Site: brandenburg
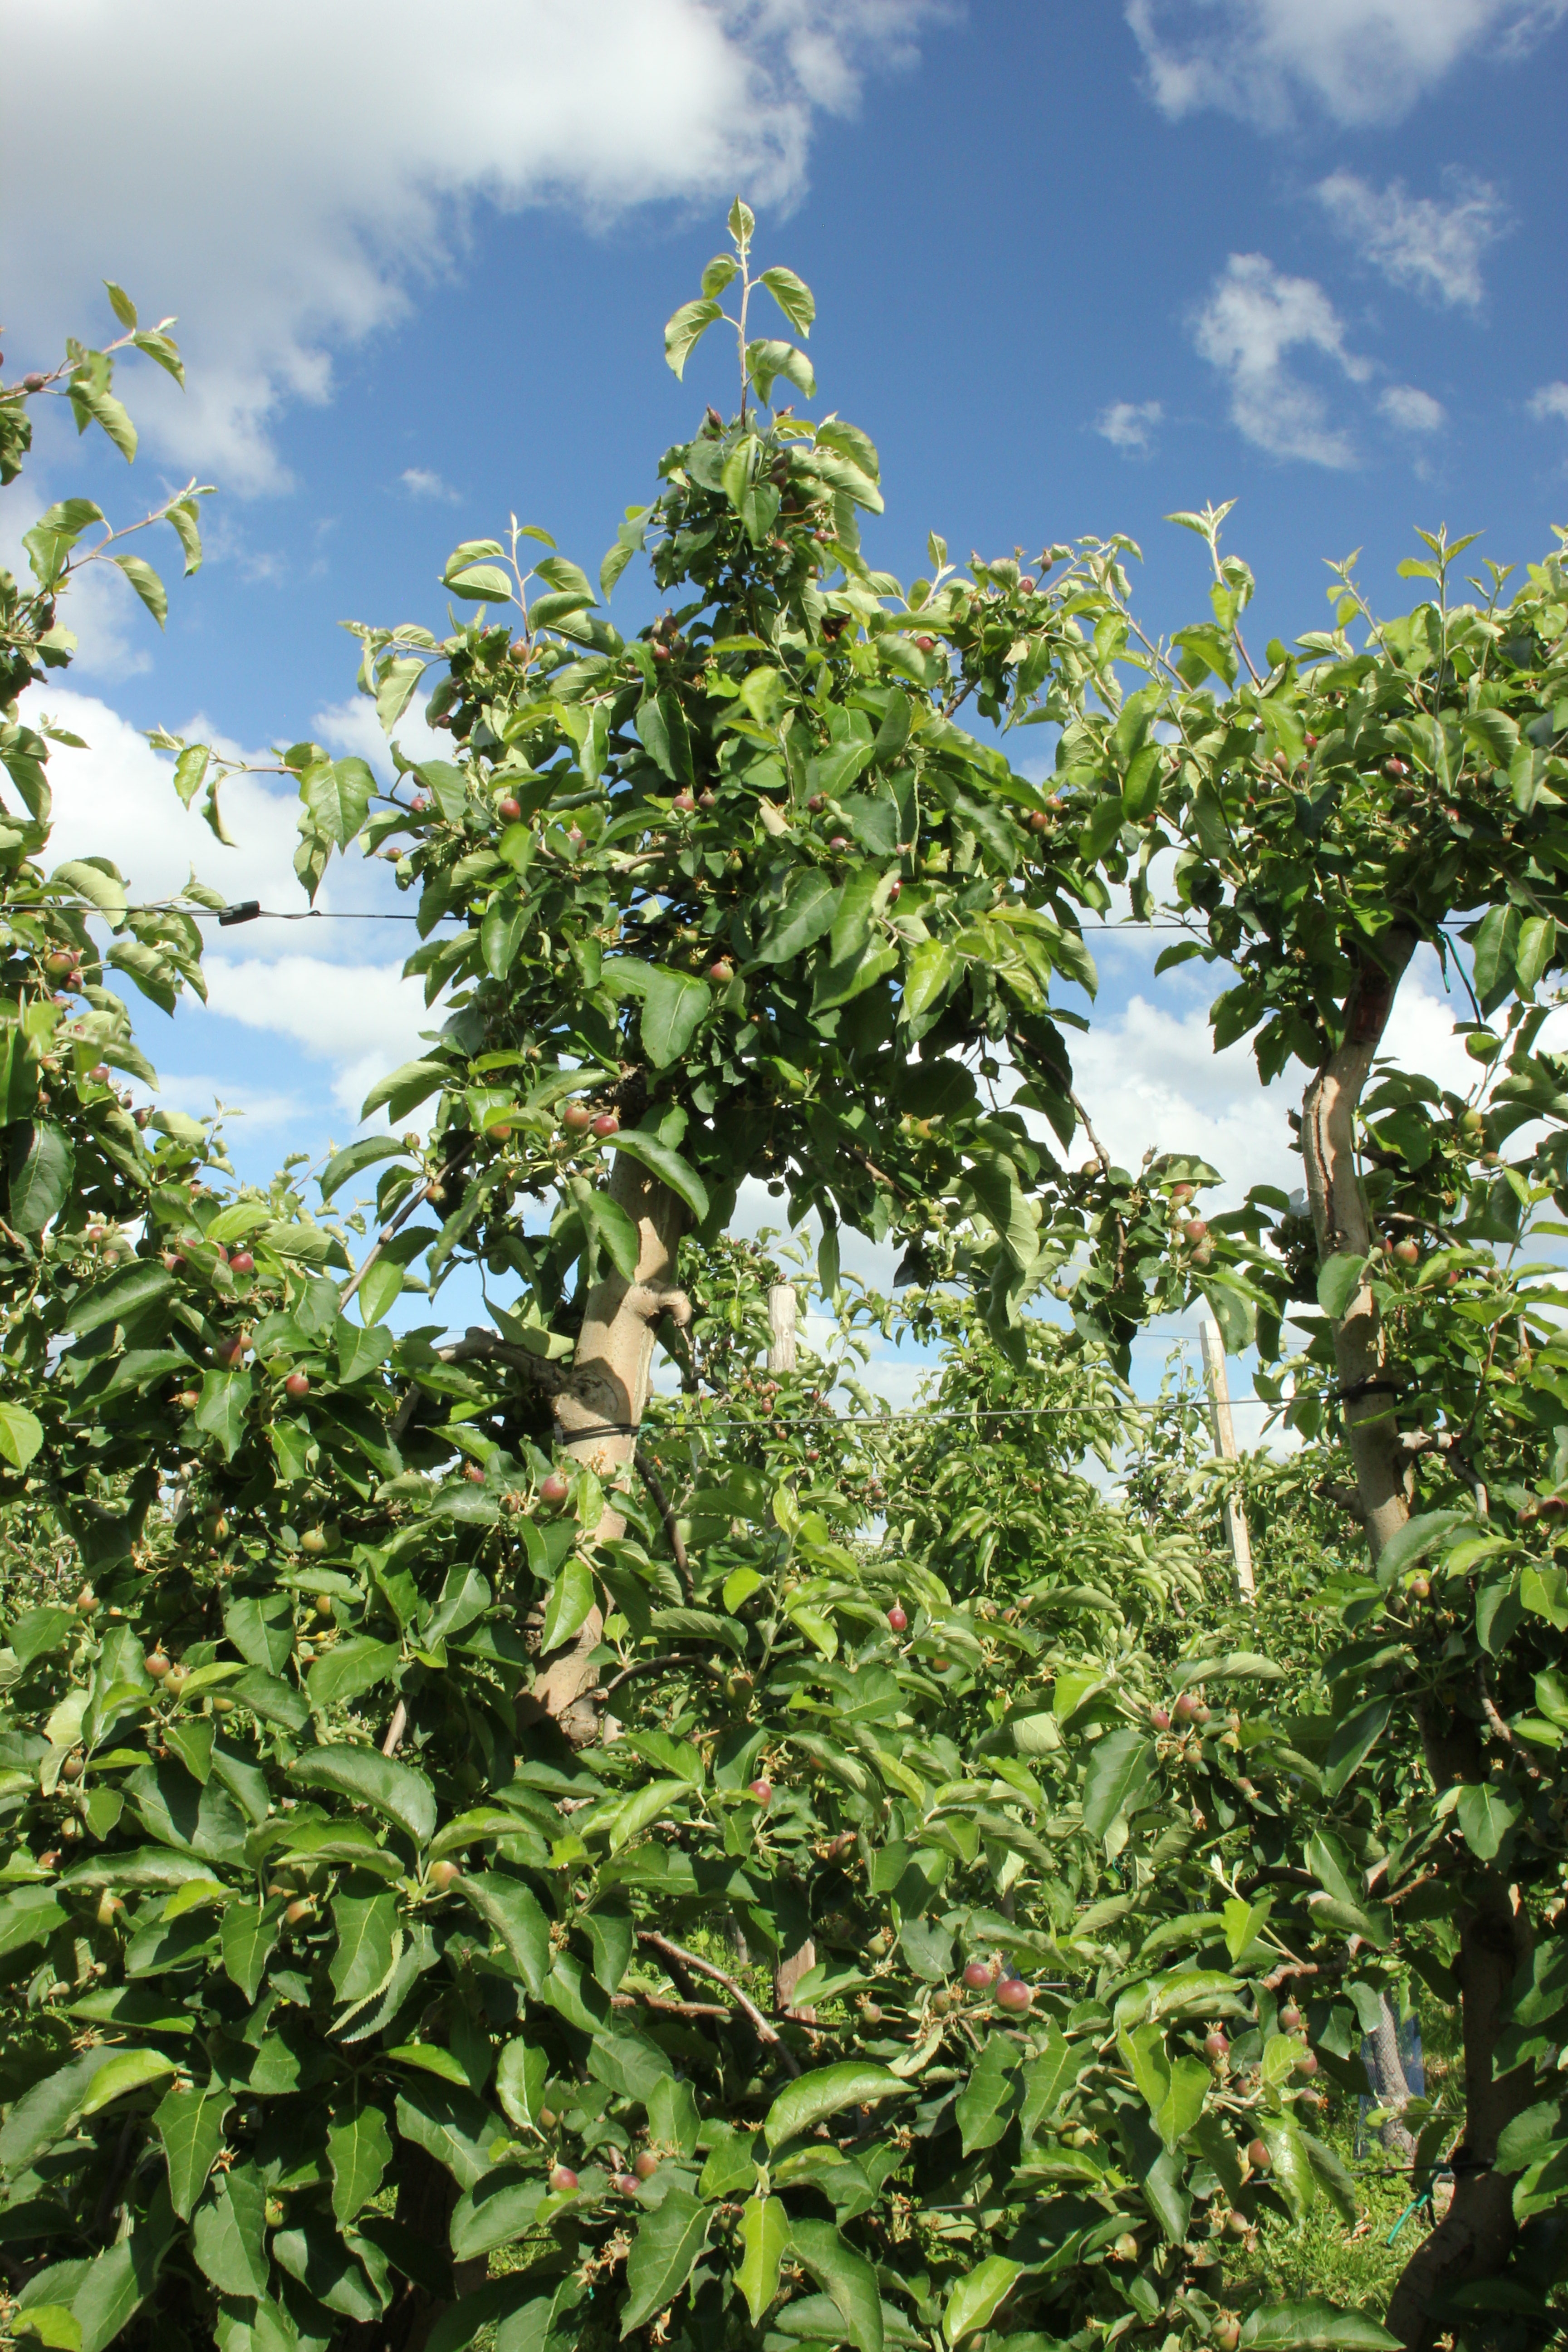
Growth stage (BBCH 72): Development of fruit